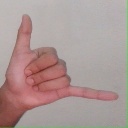
अक्षर: द